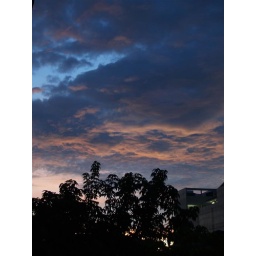
P4245189 silhouette of tree against the evening sky